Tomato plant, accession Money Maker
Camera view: vertical (180 deg); turntable rotation: 330 degrees
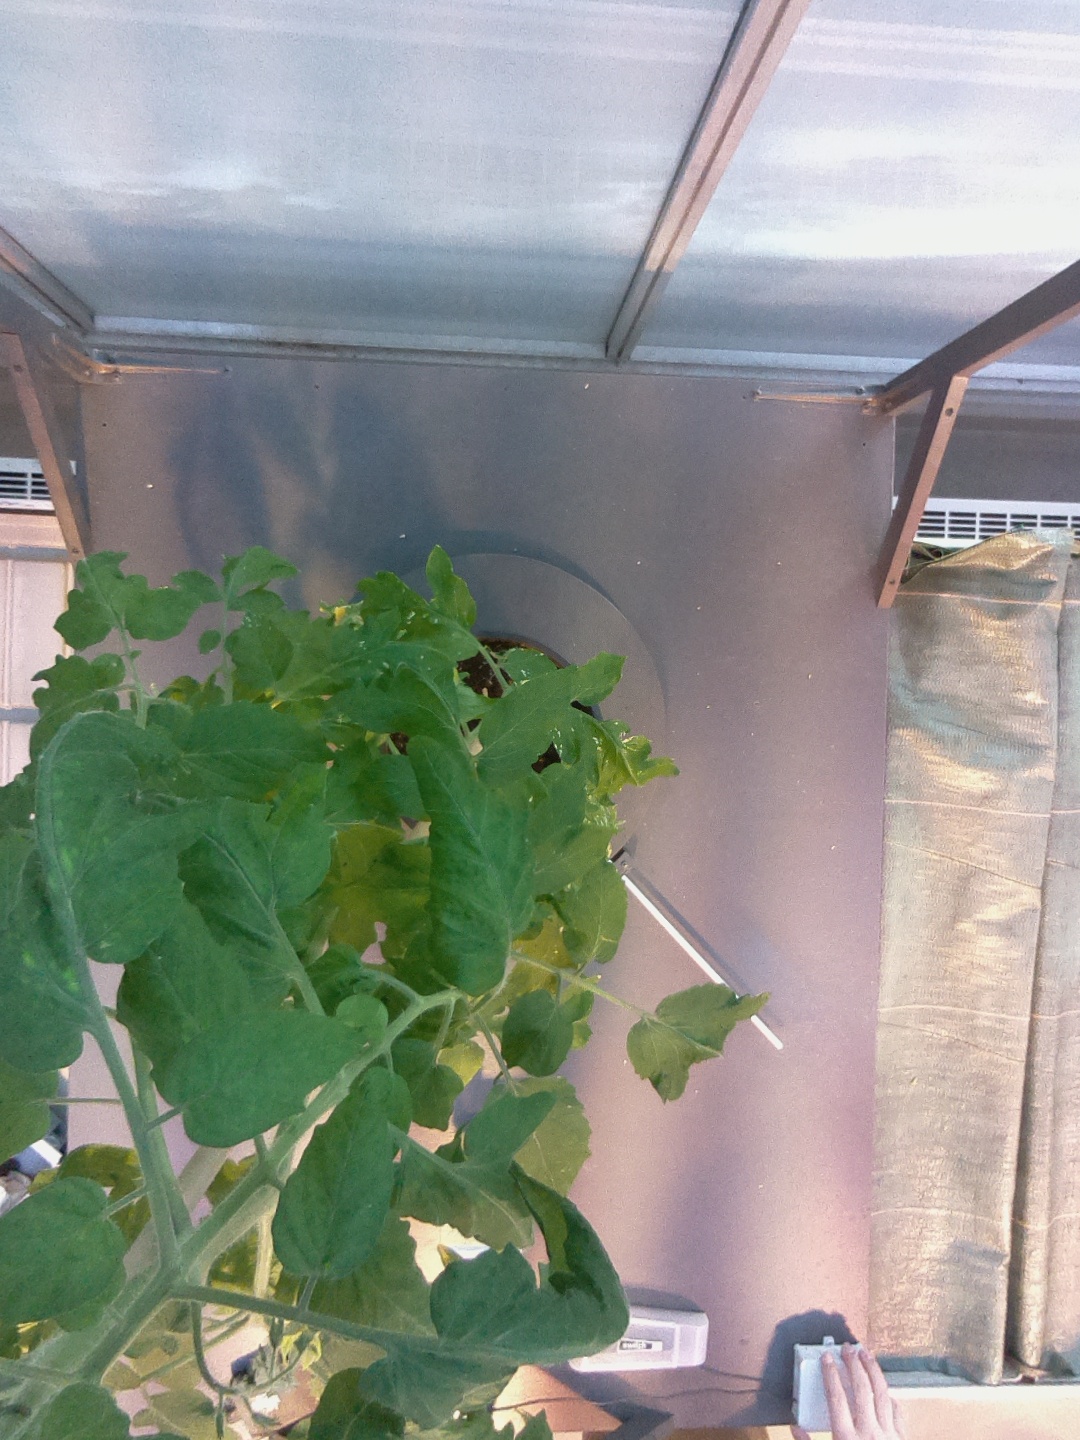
BBCH growth stage 67: Full flowering, 70%-80% of flowers open, more petals falling